John Holte

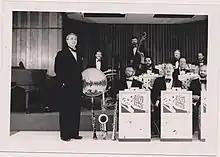
John Holte Swing Band 1984, Holte seated front middle, Dennis Nyback standing

John Holte (December 10, 1943 – January 8, 2003) was an American musician, who led the West Coast Swing Band revival of the 1970s by creating the New Deal Rhythm Band in Seattle in 1972. He played reeds and also wrote arrangements. He later created other Seattle Big Bands and was active in the Seattle music scene up to his death.